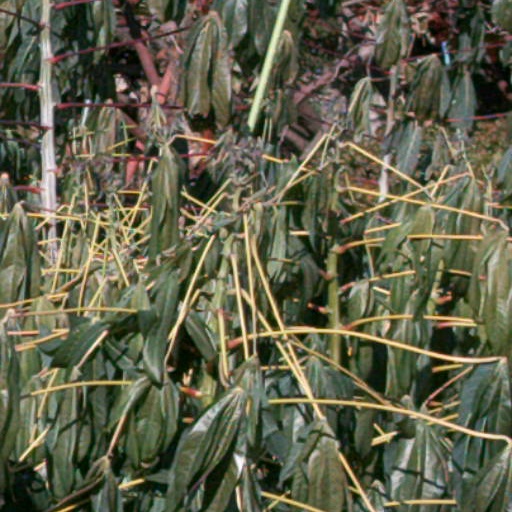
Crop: cassava